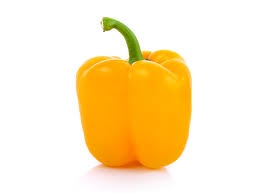
Label: capsicum